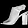
Label: Sandal